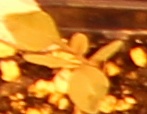
Label: Redroot Pigweed